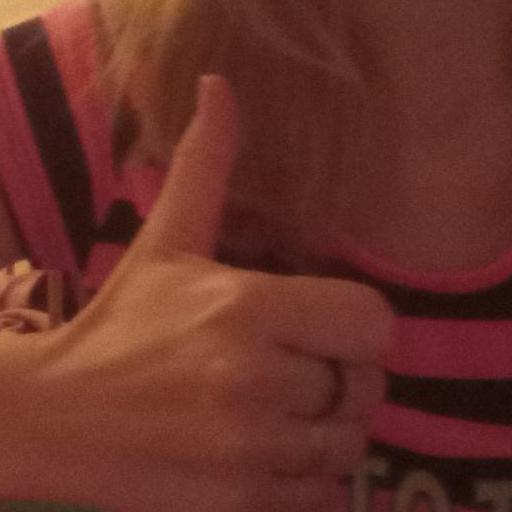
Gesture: like